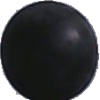
Label: blue_grape